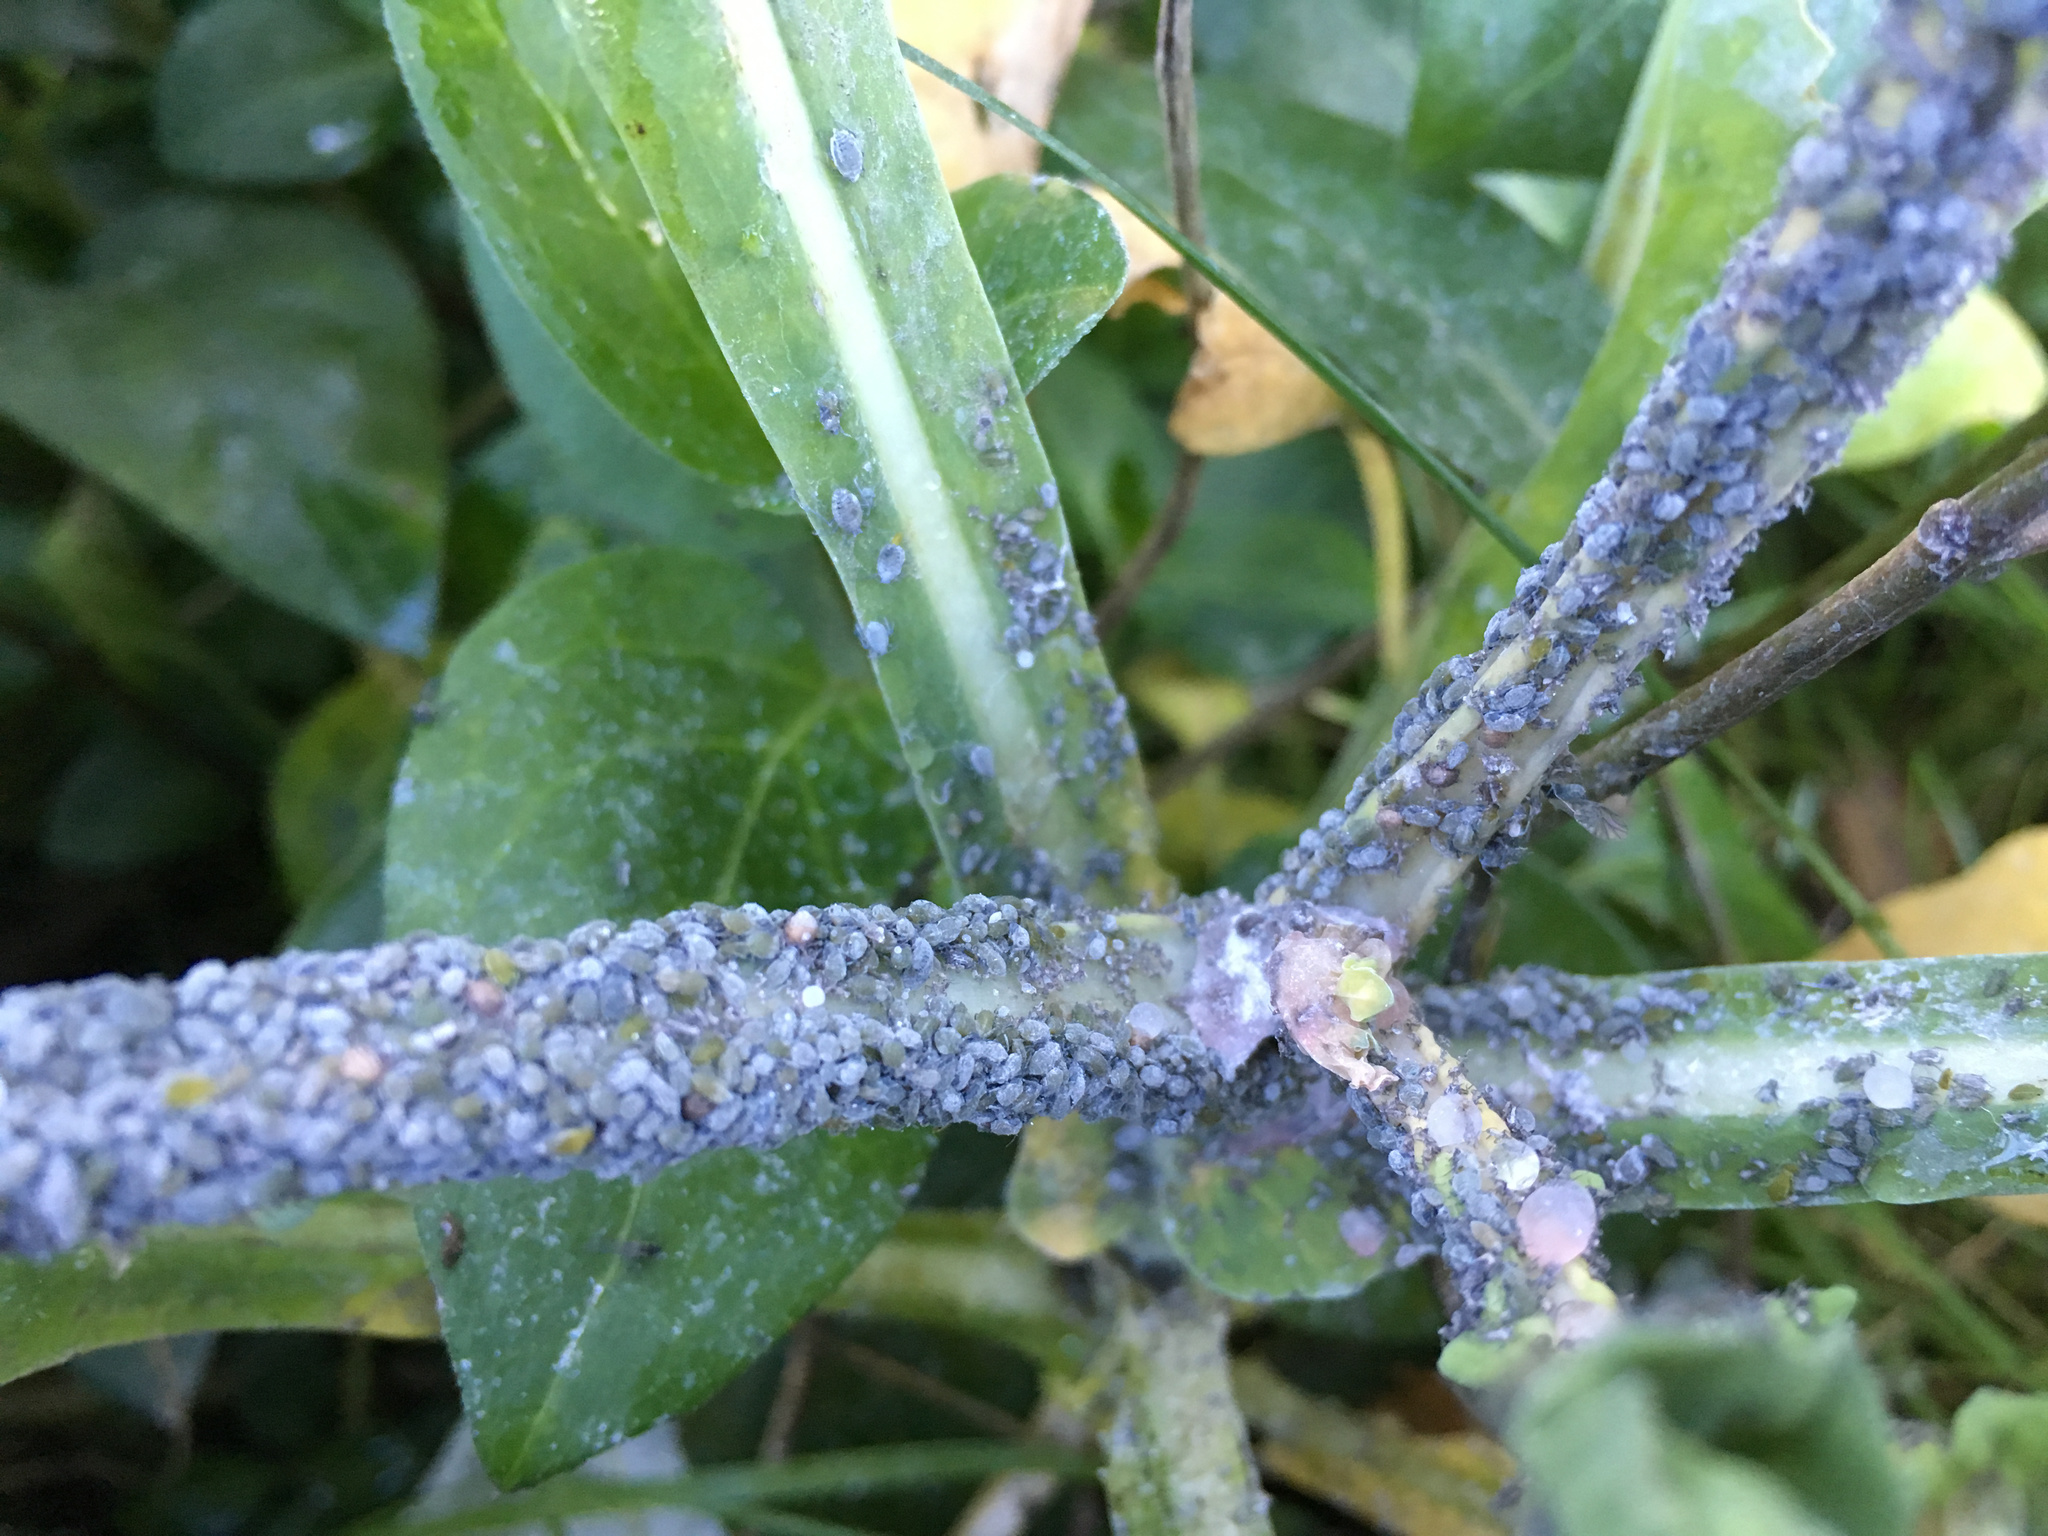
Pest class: cabbage_aphid